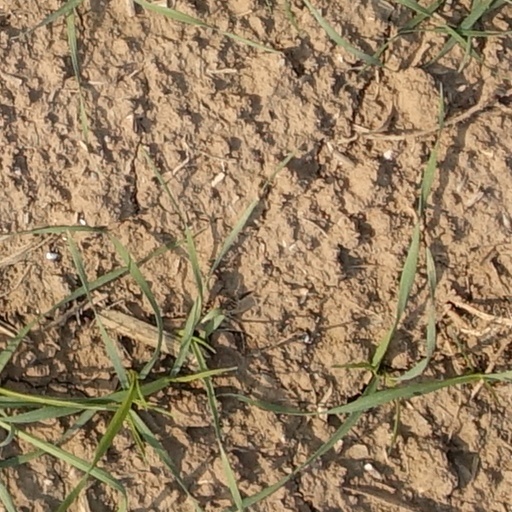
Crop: wheat